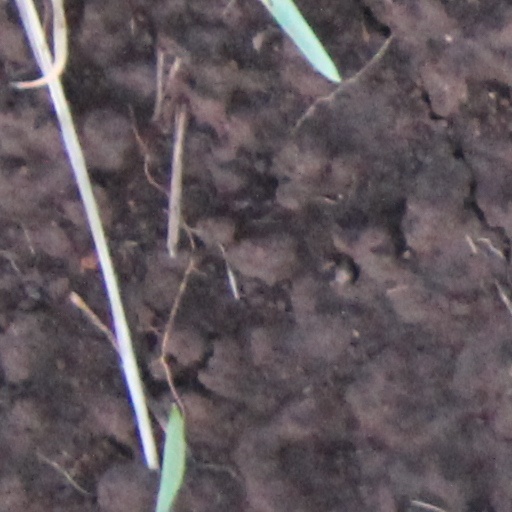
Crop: wheat